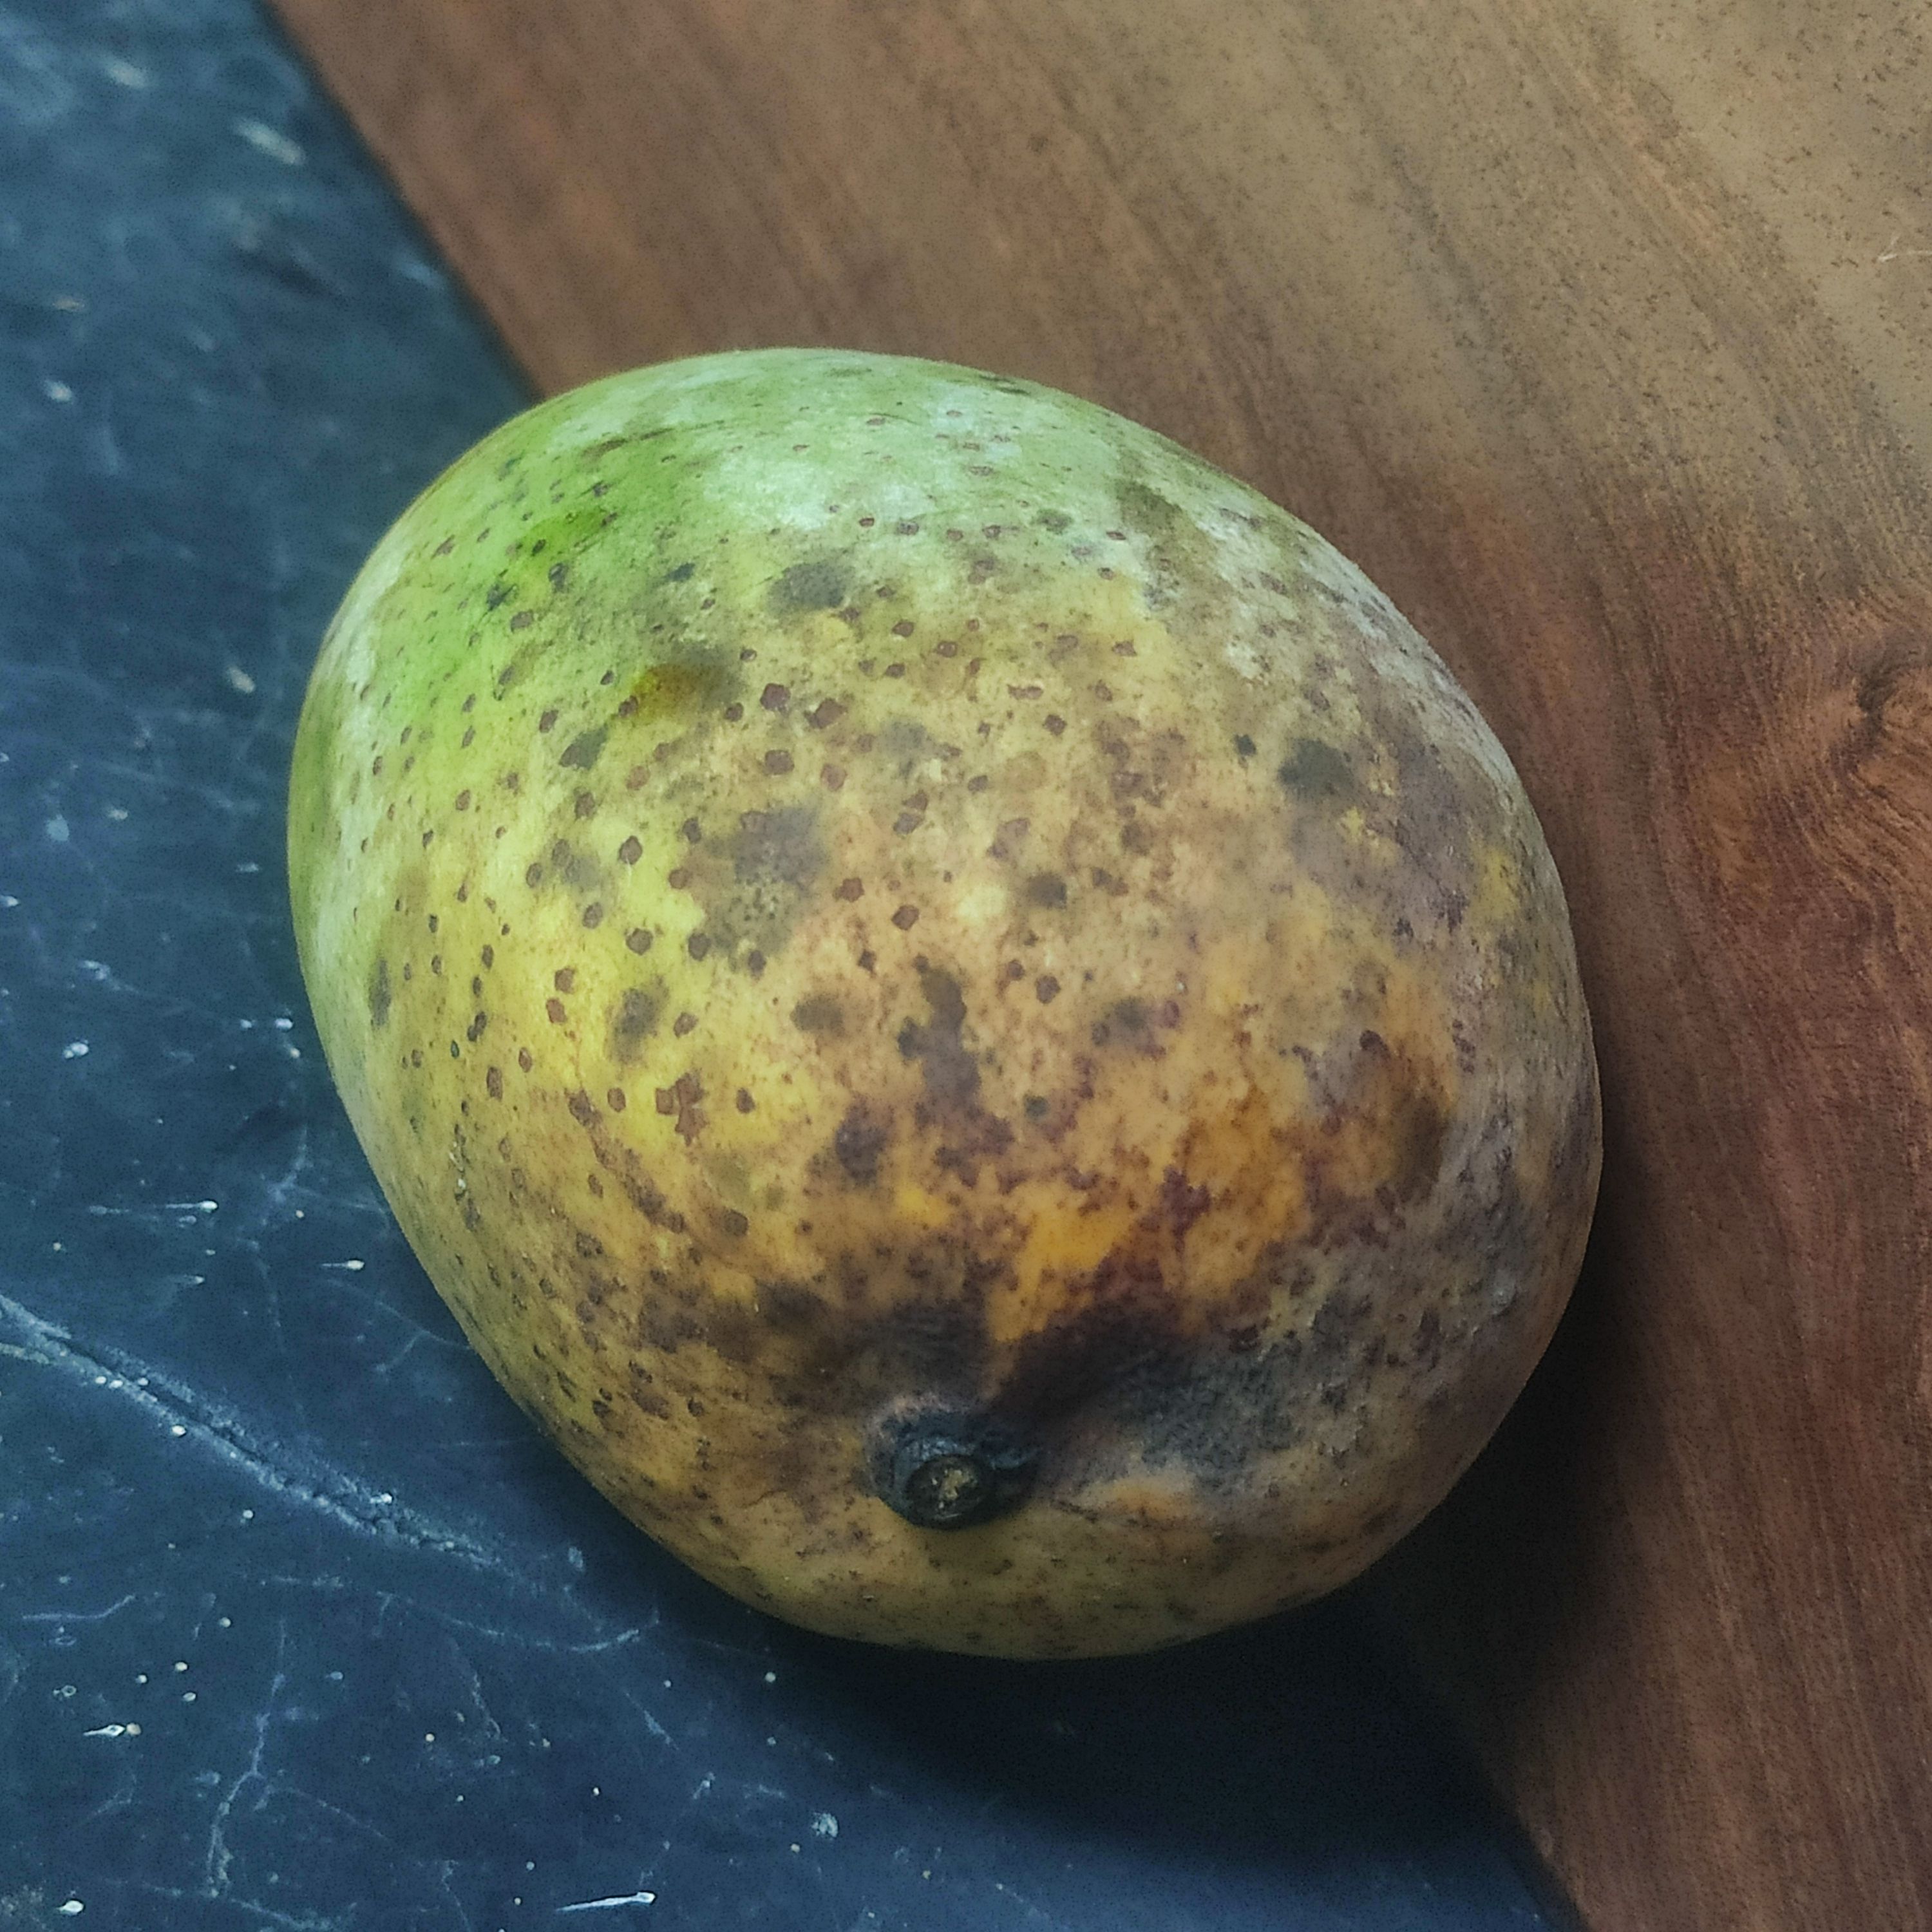
Fruit: mango
Grade: 2nd-grade